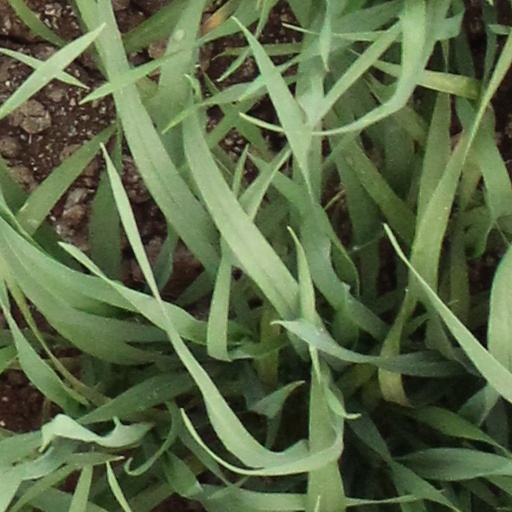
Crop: wheat